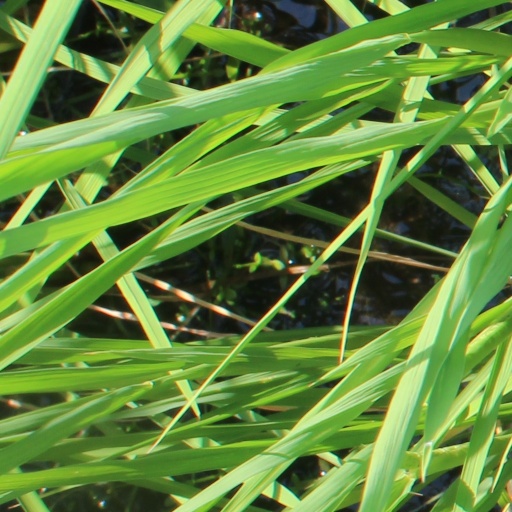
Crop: rice